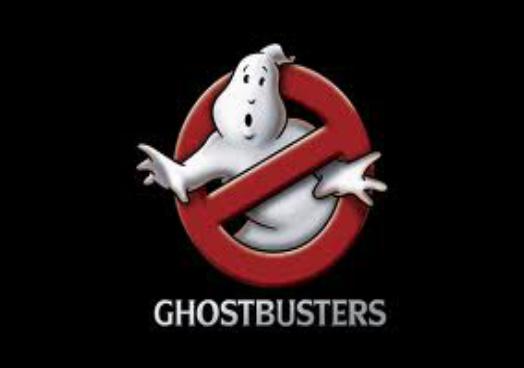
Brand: Ghostbusters
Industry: Leisure